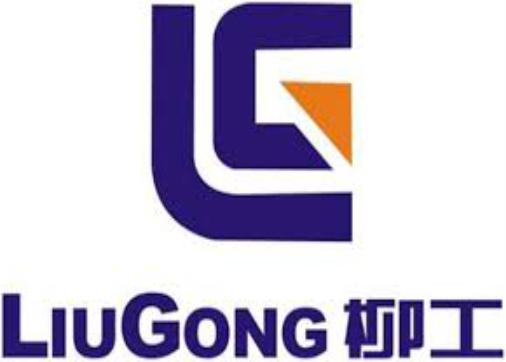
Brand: liu gong
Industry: Others